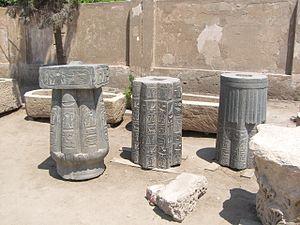
Le 20 mars est le 79ᵉ jour de l'année du calendrier grégorien, le 80ᵉ en cas d'année bissextile. Il reste 286 jours avant la fin de l'année.
Héliopolis est le nom donné par les Grecs à la ville antique de Onou dans le delta du Nil. Elle était la capitale du treizième nome de Basse-Égypte.